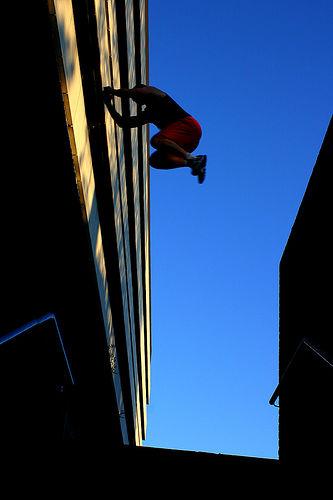
Weather: sun or clear